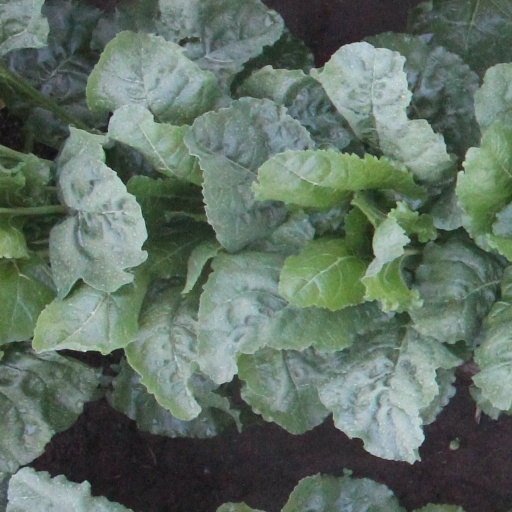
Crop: sugar beet